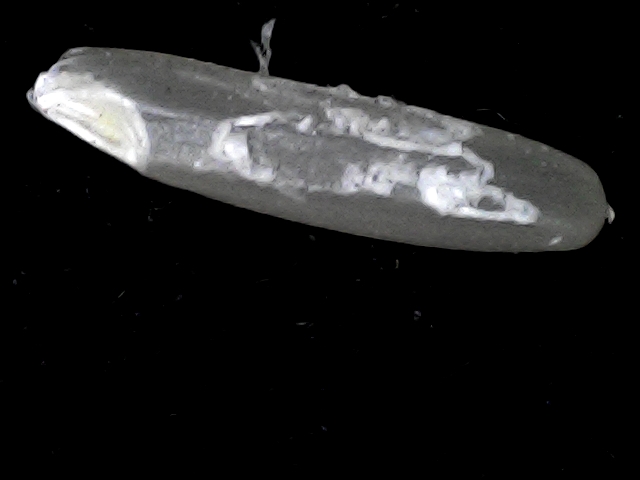
Rice variety: BD57